Super Bowl XLVII

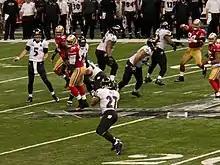
Baltimore Ravens quarterback Joe Flacco attempts a pass to Ray Rice.

On the second-half kickoff, Jones fielded the kick and promptly returned it 108 yards for the longest play in Super Bowl history. It broke the previous 104-yard record for the longest kickoff return in the playoffs (set by Trindon Holliday of the Denver Broncos in the divisional playoff game earlier that year against the Ravens), and it tied an NFL record already held by Jones and shared with Ellis Hobbs and Randall Cobb for the longest kickoff return. The immediate score gave Baltimore a 28–6 lead.